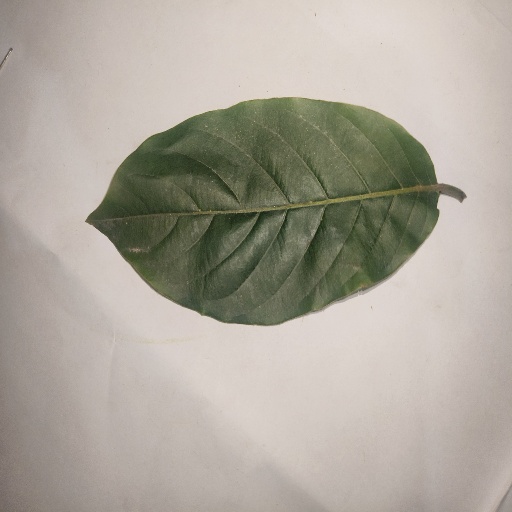
Species: HariTaki
Leaf condition: Healthy Leaf